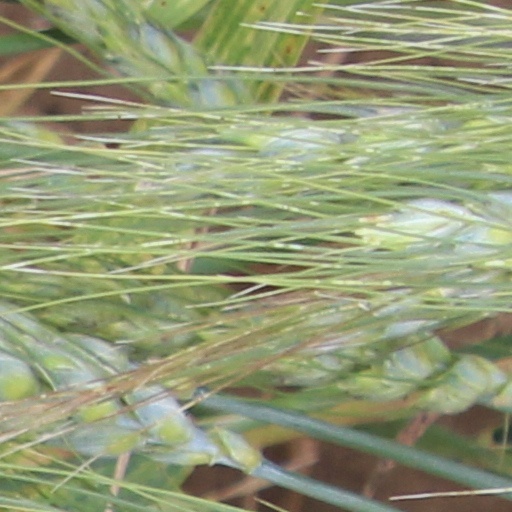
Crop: wheat